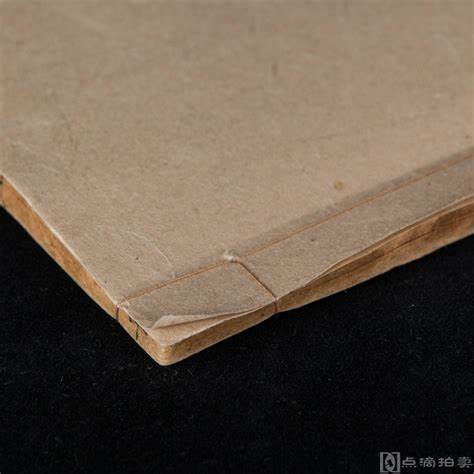
Waste category: paper